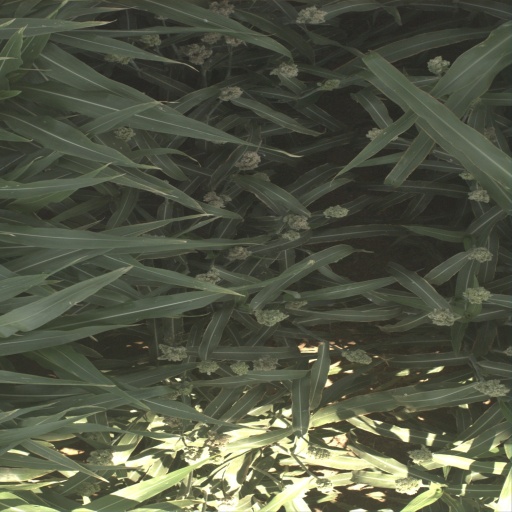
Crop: sorghum